Creature suit

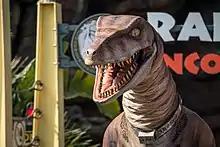
Creature suit of a velociraptor from Universal Studios Hollywood's "Raptor Encounter" attraction

Many depictions of aliens in film have been done using creature suits of various types, including those in the science-fiction movie franchises "Alien" and "Predator", the television series "Doctor Who" and "The Tommyknockers," and the film "The Hitchhiker's Guide to the Galaxy", among others. While shows like "Star Trek" prefer prosthetic makeup, it has led to the term "rubber forehead alien" due to the fact that most of the aliens look extremely similar to humans save for slight differences in their eye color, skin color or facial prosthetics, and creature suits can allow for more alien body shapes.